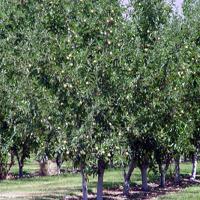
Weather: cloudy or overcast